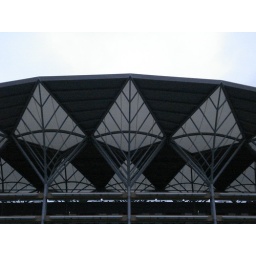
The glass panels below the roof of the grandstand.